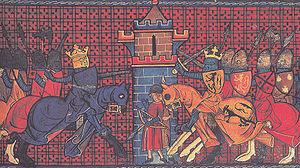
La Bataille de Gisors, 1198, Philippe II August (l'envers) contre Richard Cœur de Lion (droite).
Cette page concerne l’année 1198 du calendrier julien.
La Bataille de Gisors est une escarmouche opposant les armées française et anglo-normande à Courcelles-lès-Gisors, dans le département de l'Oise en Picardie, survenue le 27 septembre 1198 lors de la campagne militaire qui a opposé Richard Cœur de Lion et Philippe Auguste, de 1194 à la mort de Richard en avril 1199. Le conflit entre les deux rois avait redémarré suite à l'expiration d'une première trêve qui n'avait pas été respectée. Les deux rois avaient envahi et pillé le territoire de l'autre, ce dont avaient souffert les populations locales.